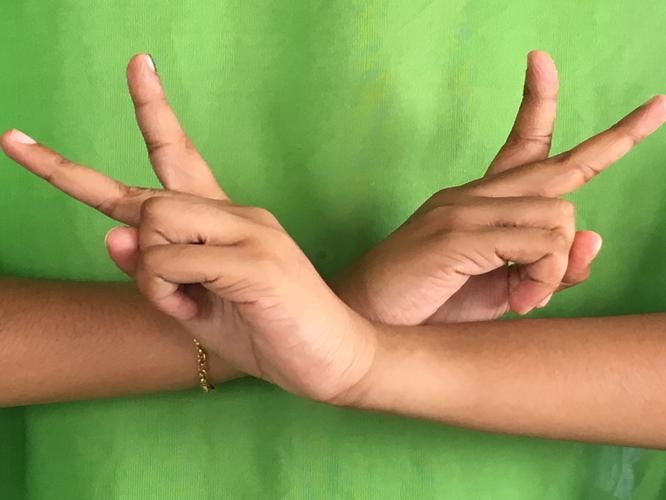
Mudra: Kartariswastika
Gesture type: double_hand